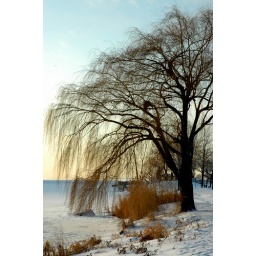
A tree by the river